History of the Jews in Portugal

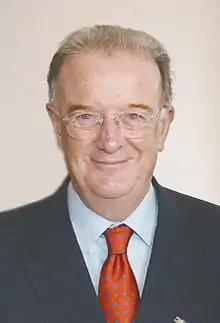
Jorge Sampaio, of Jewish ancestry, was the 18th President of Portugal, from 1996 to 2006.

According to the official blog of the community, it includes about 500 Jews originally from more than thirty countries and gathers all standards and degrees of observance of Judaism.